Ashland State Park

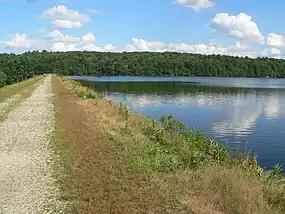
Dam and reservoir

The park was authorized when the Ashland Reservoir, which was completed in 1895, was taken out of service in 1947. In January 1954, $30,000 was approved by the state's forests and parks agency for construction of a roadway, parking area, beach, and associated structures.